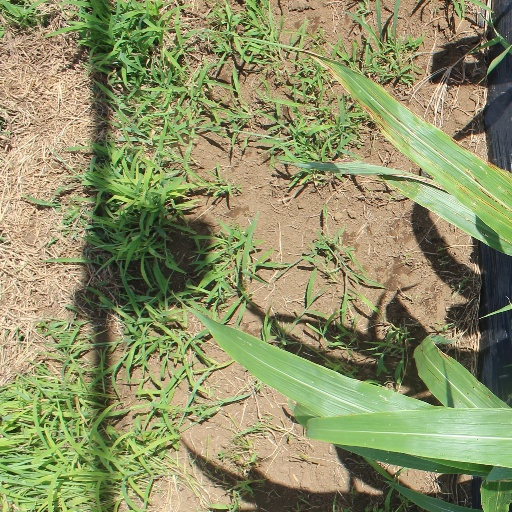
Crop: sorghum